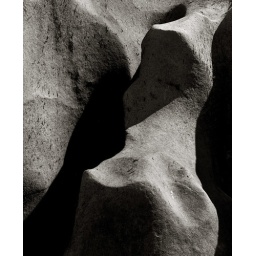
Sculpture in beach rock on Rialto Beach in Olympic National Park. BW 6x7 original . Taken in 1982.